Freud and Philosophy

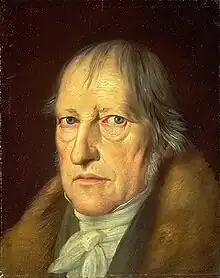
Georg Wilhelm Friedrich Hegel. Ricœur compares the ideas of Hegel and Freud.

He compares psychoanalysis to both scientific psychology and phenomenology, arguing that it cannot be made part of a "general psychology". He writes that most philosophers who have discussed psychoanalysis have concluded that it fails to satisfy the basic requirements of a scientific theory. He credits Ernest Nagel with presenting the strongest such argument, summarizing it as follows. It is questionable whether psychoanalysis is subject to empirical verification, since some its concepts are so vague and metaphorical, and have such an unclear relevance to behavior, that it appears impossible to either deduce specific conclusions from them or explain how psychoanalysis itself could be refuted. Furthermore, there is no way of showing that psychoanalytic interpretations are valid because psychoanalytic data cannot be separated from the relationship of a given analyst to his or her patients and the suspicion that interpretations are forced upon the data by analysts is unavoidable given the lack of comparative procedures and statistical investigation. Between them, these problems make it impossible for independent inquirers to obtain the same data under carefully standardized circumstances or for psychoanalysts to establish objective procedures to decide which conflicting interpretations might be correct. Claims made by psychoanalysts about the effectiveness of treatment are unavailing, since the percentages of improvement cannot be strictly established or defined by appropriate studies, making it impossible to compare the effectiveness of psychoanalysis to other methods of treatment.